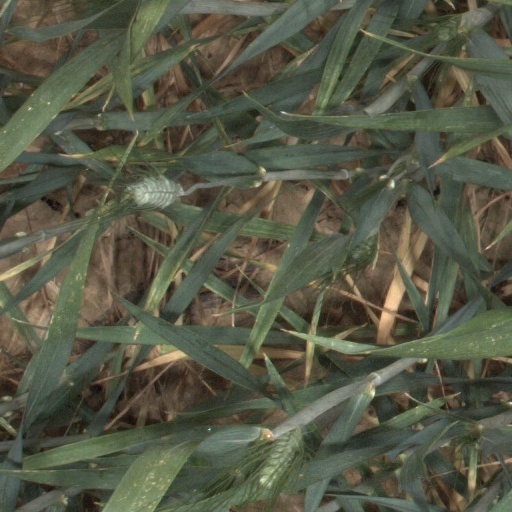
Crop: wheat